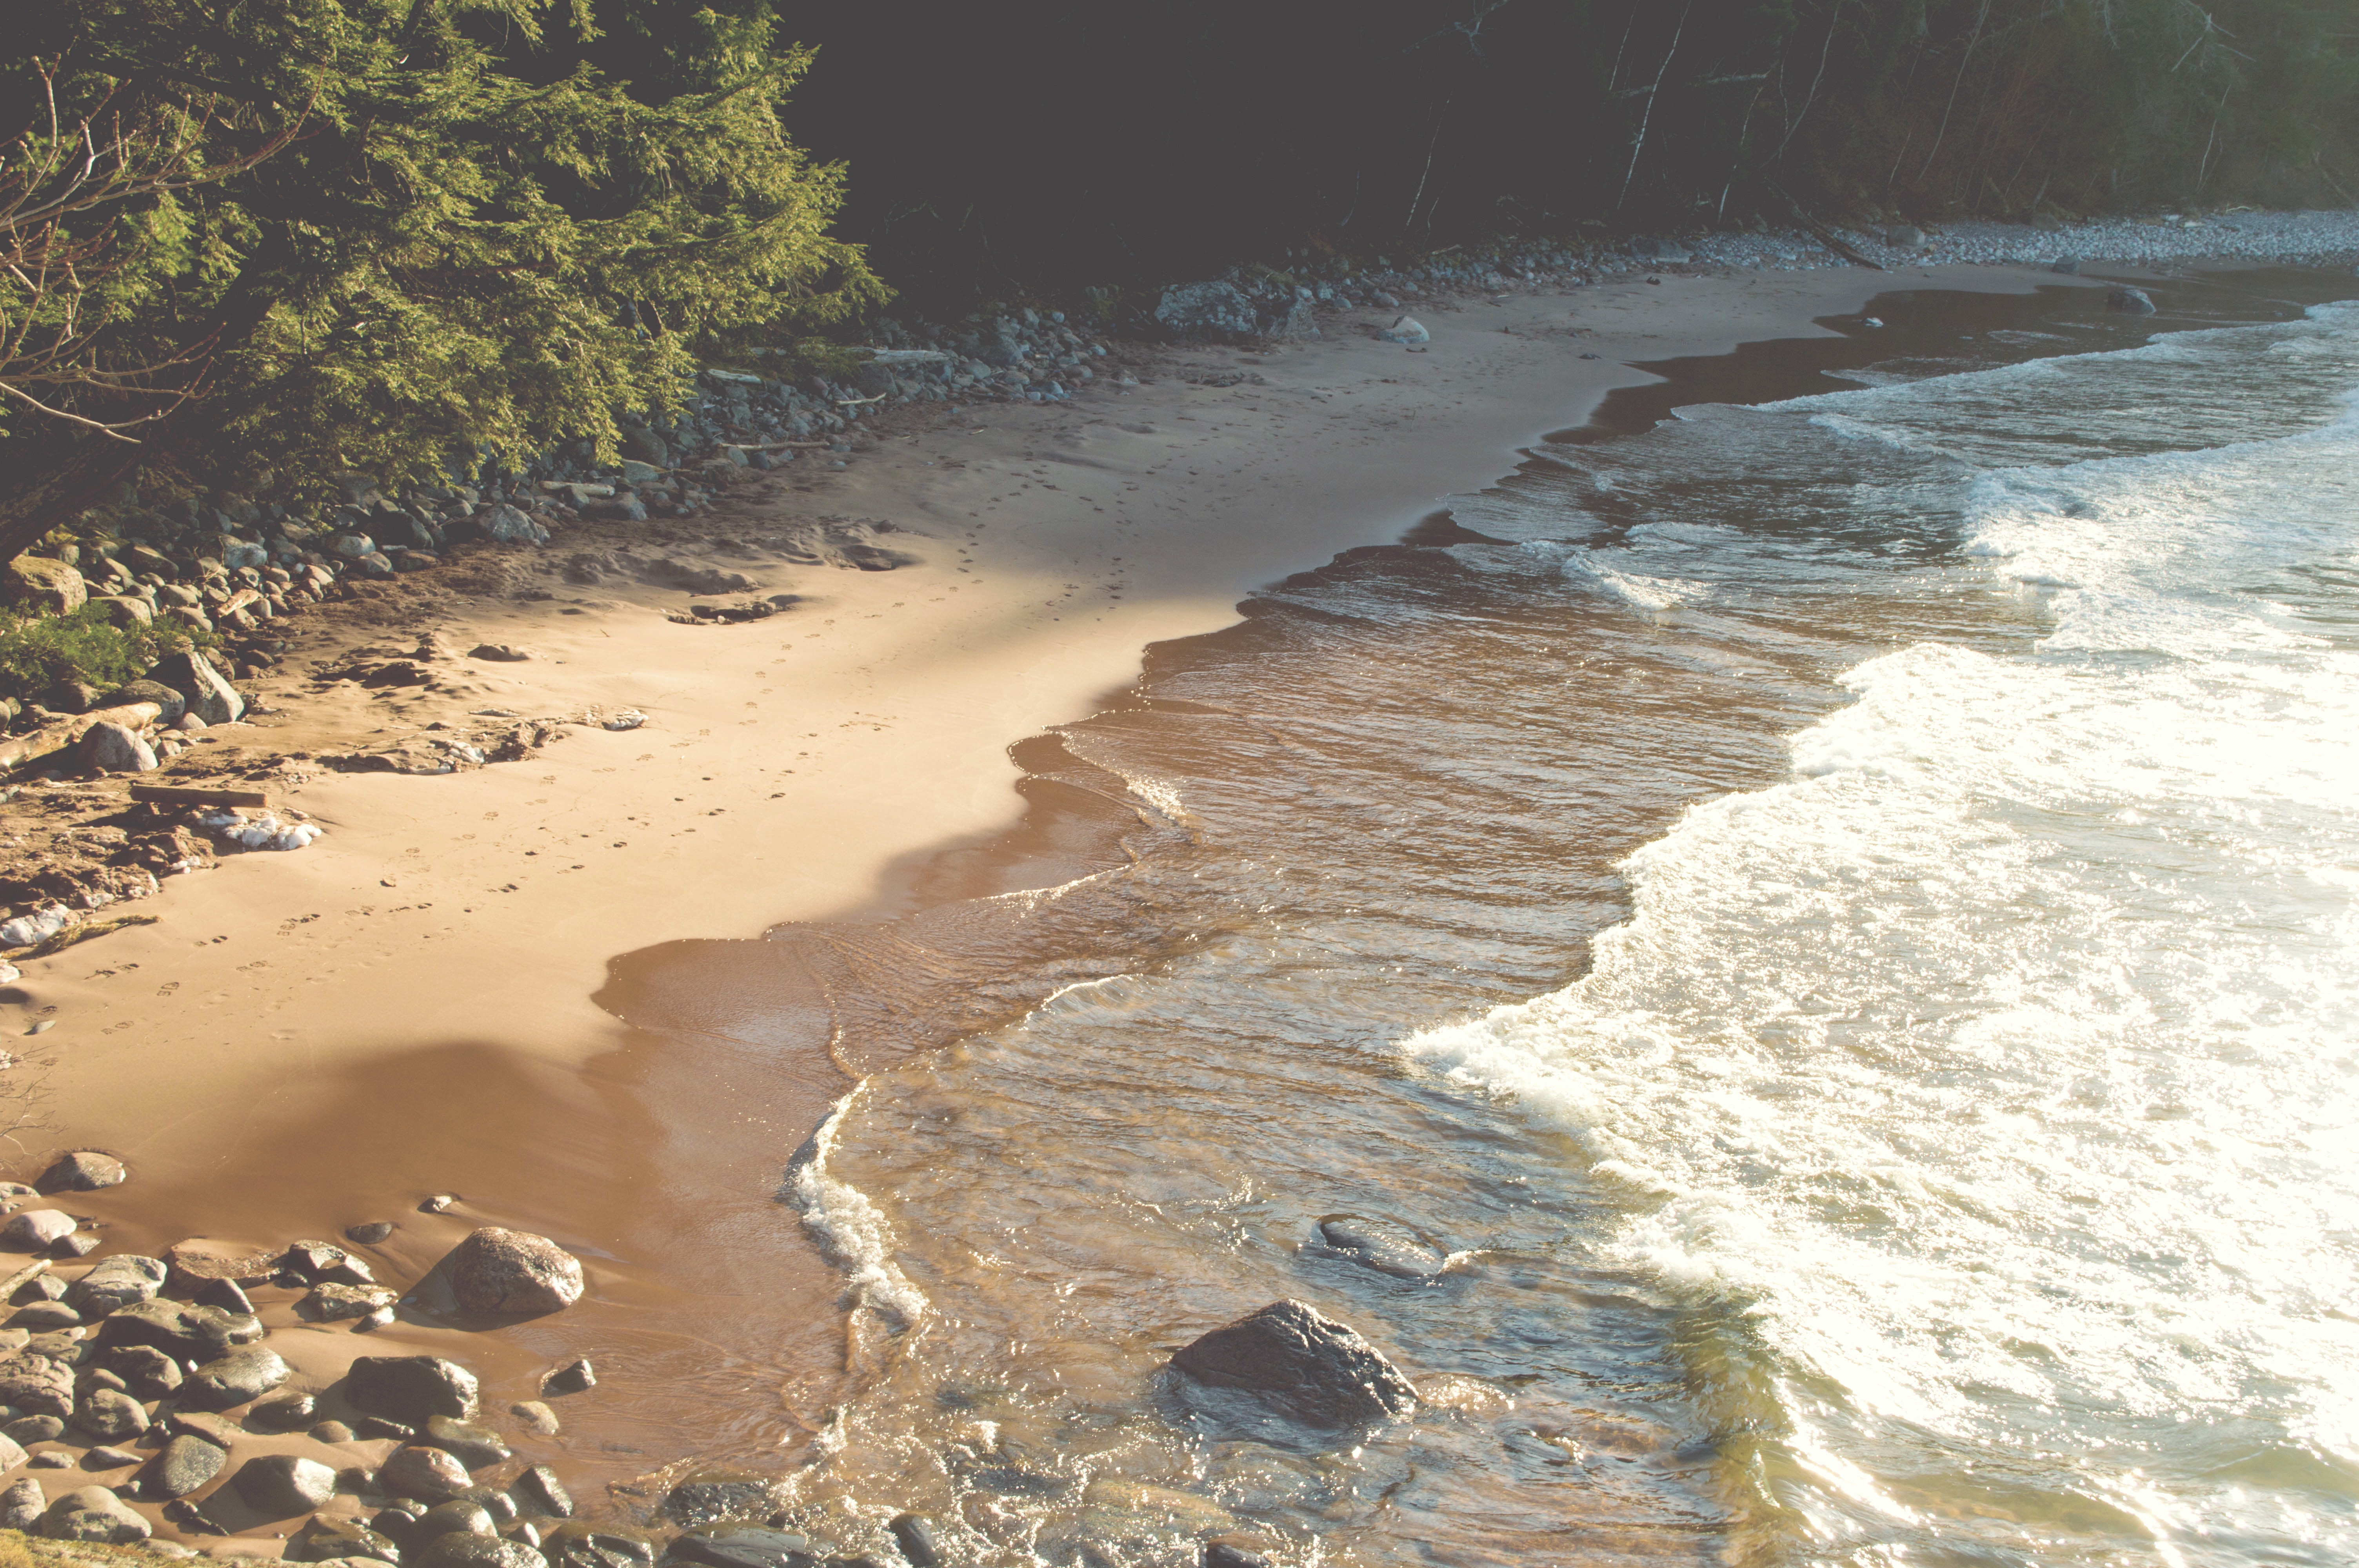
beach, sea, coast, water, sand, rock, ocean, shore, wave, river, bay, rapid, material, body of water, wind wave